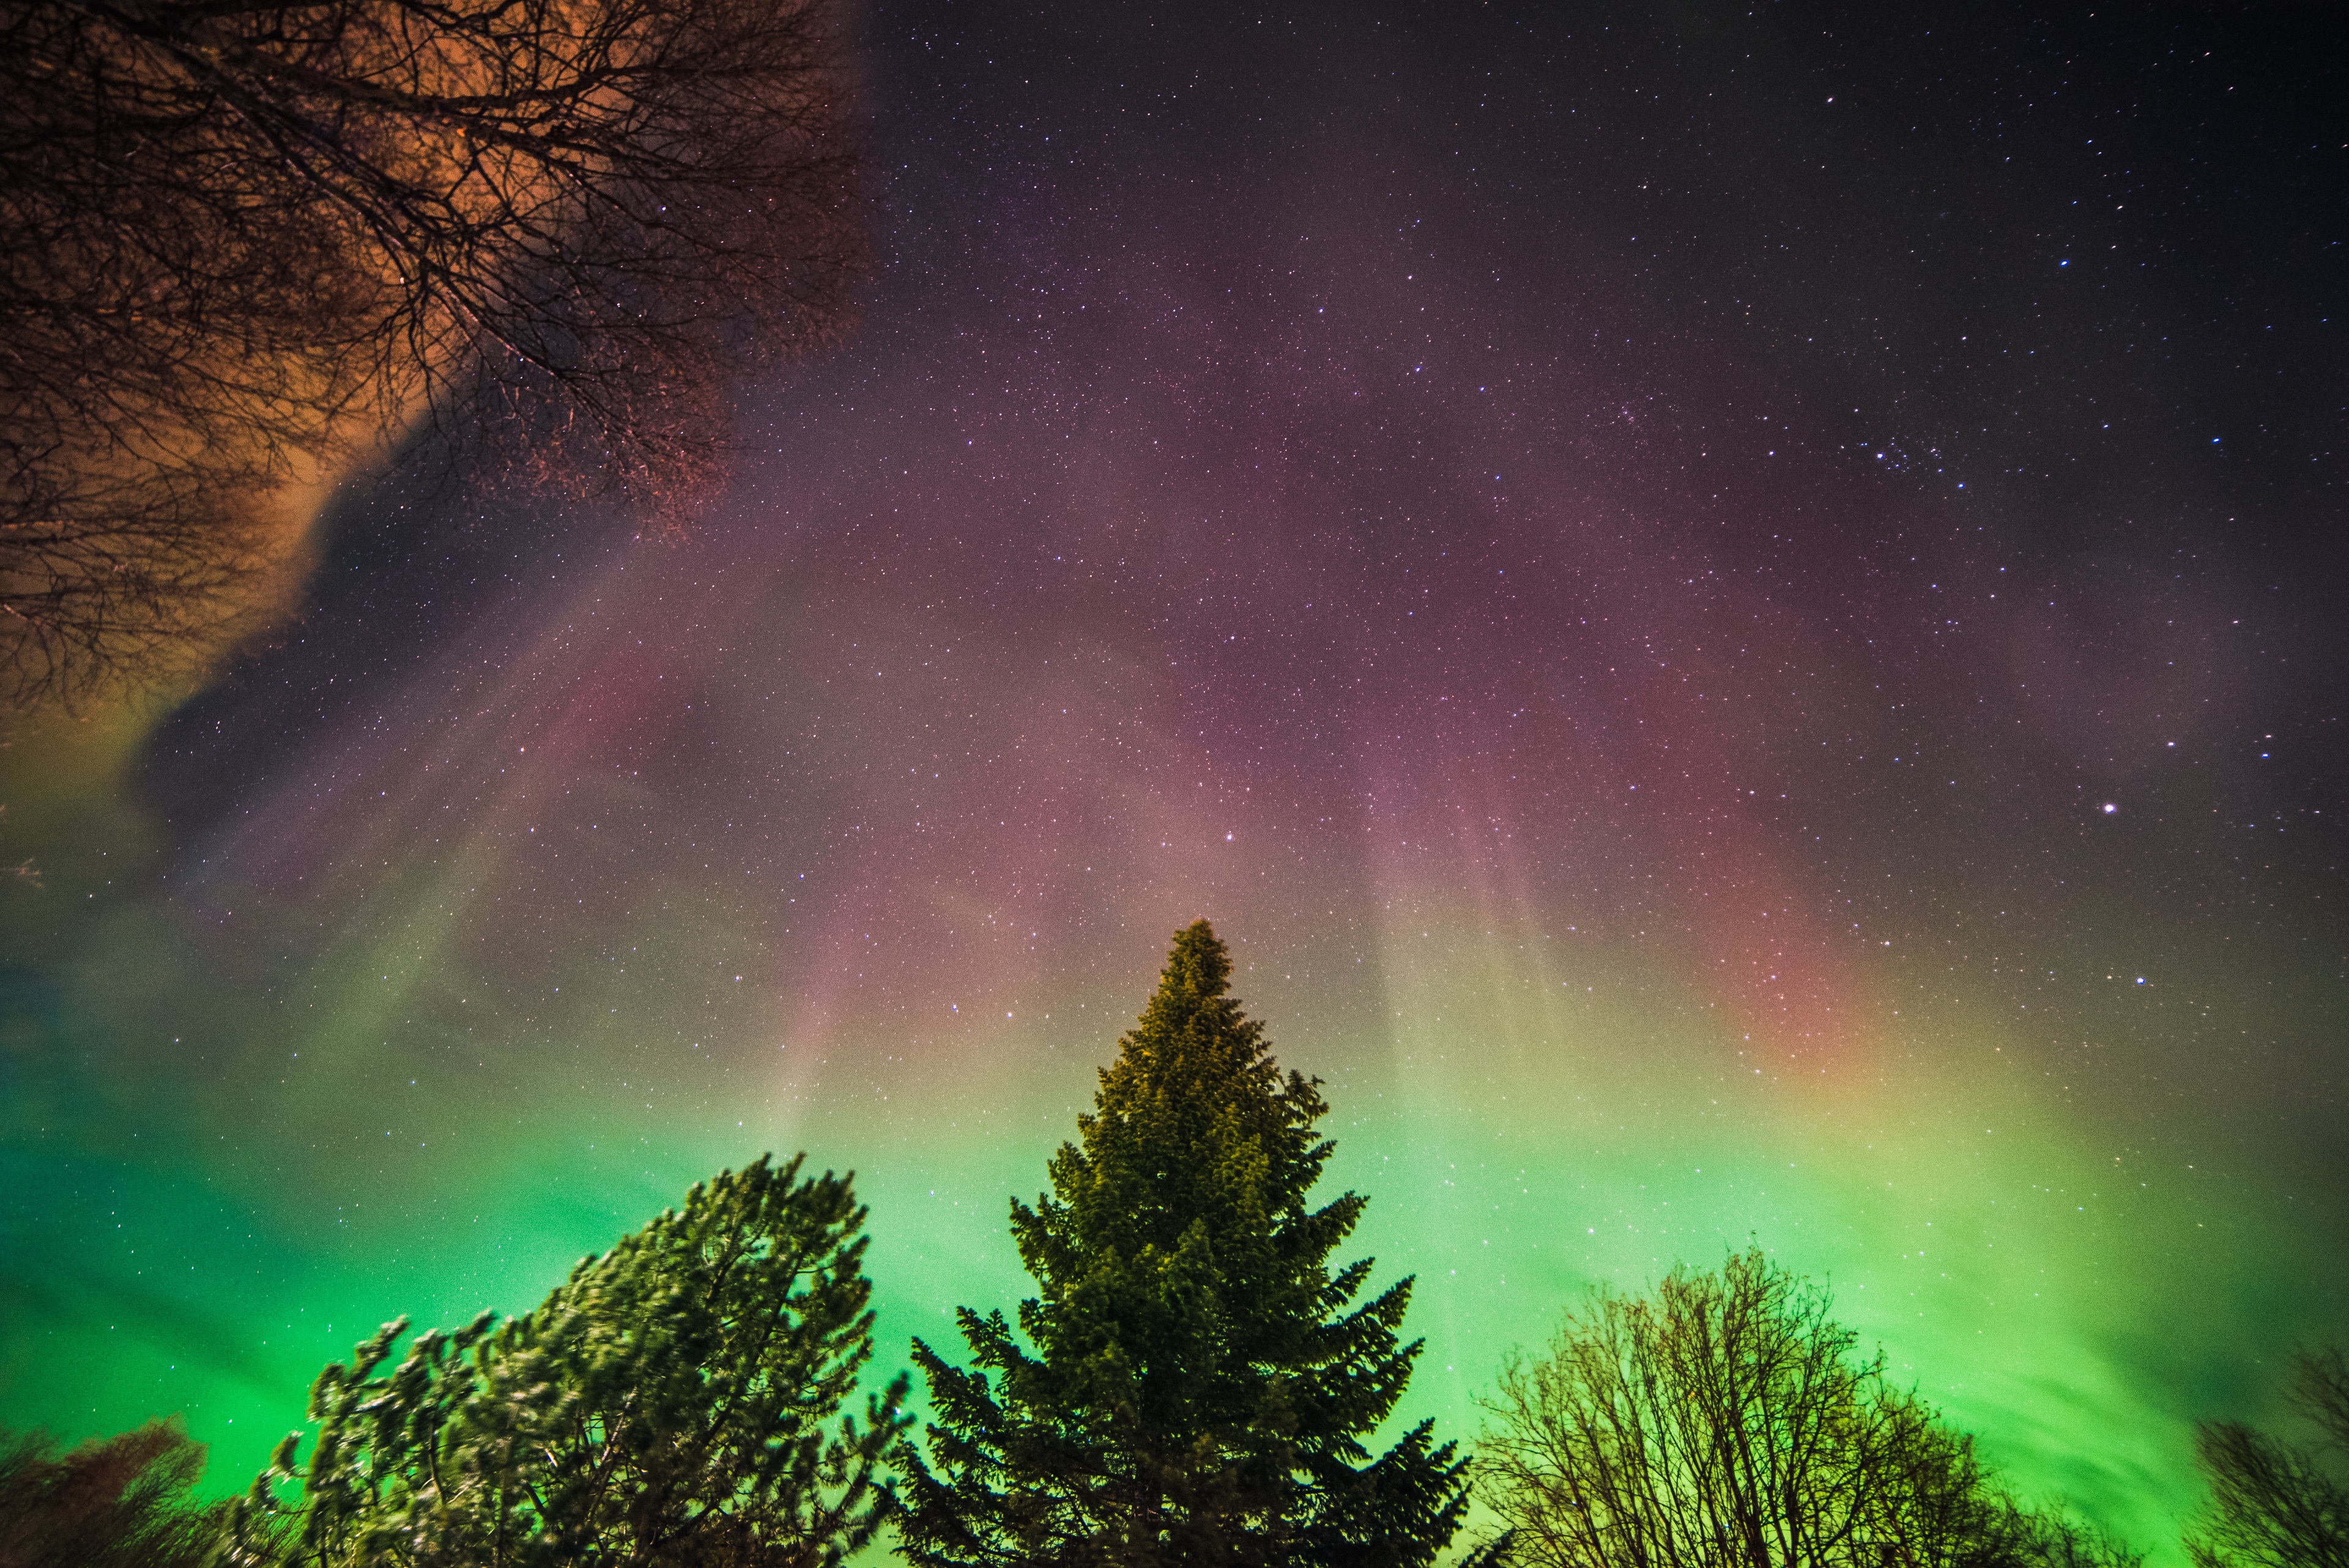
night, atmosphere, aurora